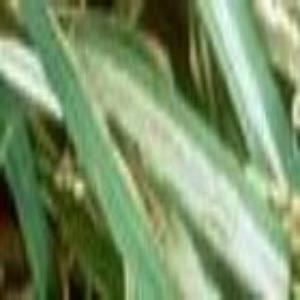
Disease: Bacterialblight